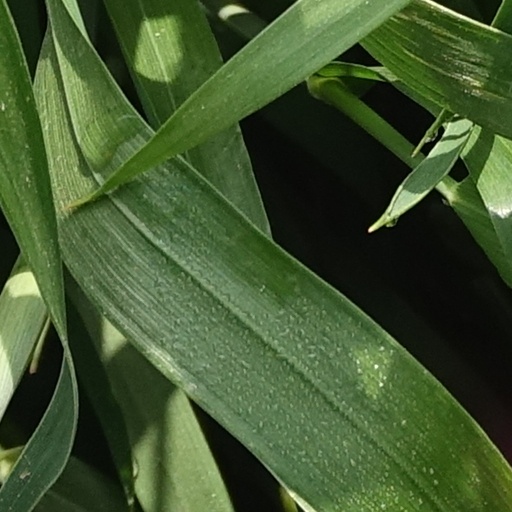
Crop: wheat